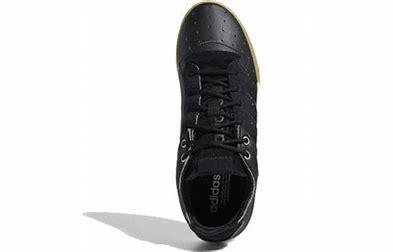
Brand: adidas
Model: Rivalry Rm Skate